I'll Have Another

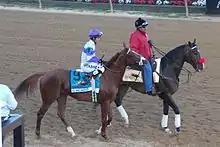
I'll Have Another (left) and Lava Man at the 2012 Preakness Stakes.

I'll Have Another (foaled April 1, 2009) is a champion American Thoroughbred racehorse who won the 2012 Kentucky Derby and Preakness Stakes.